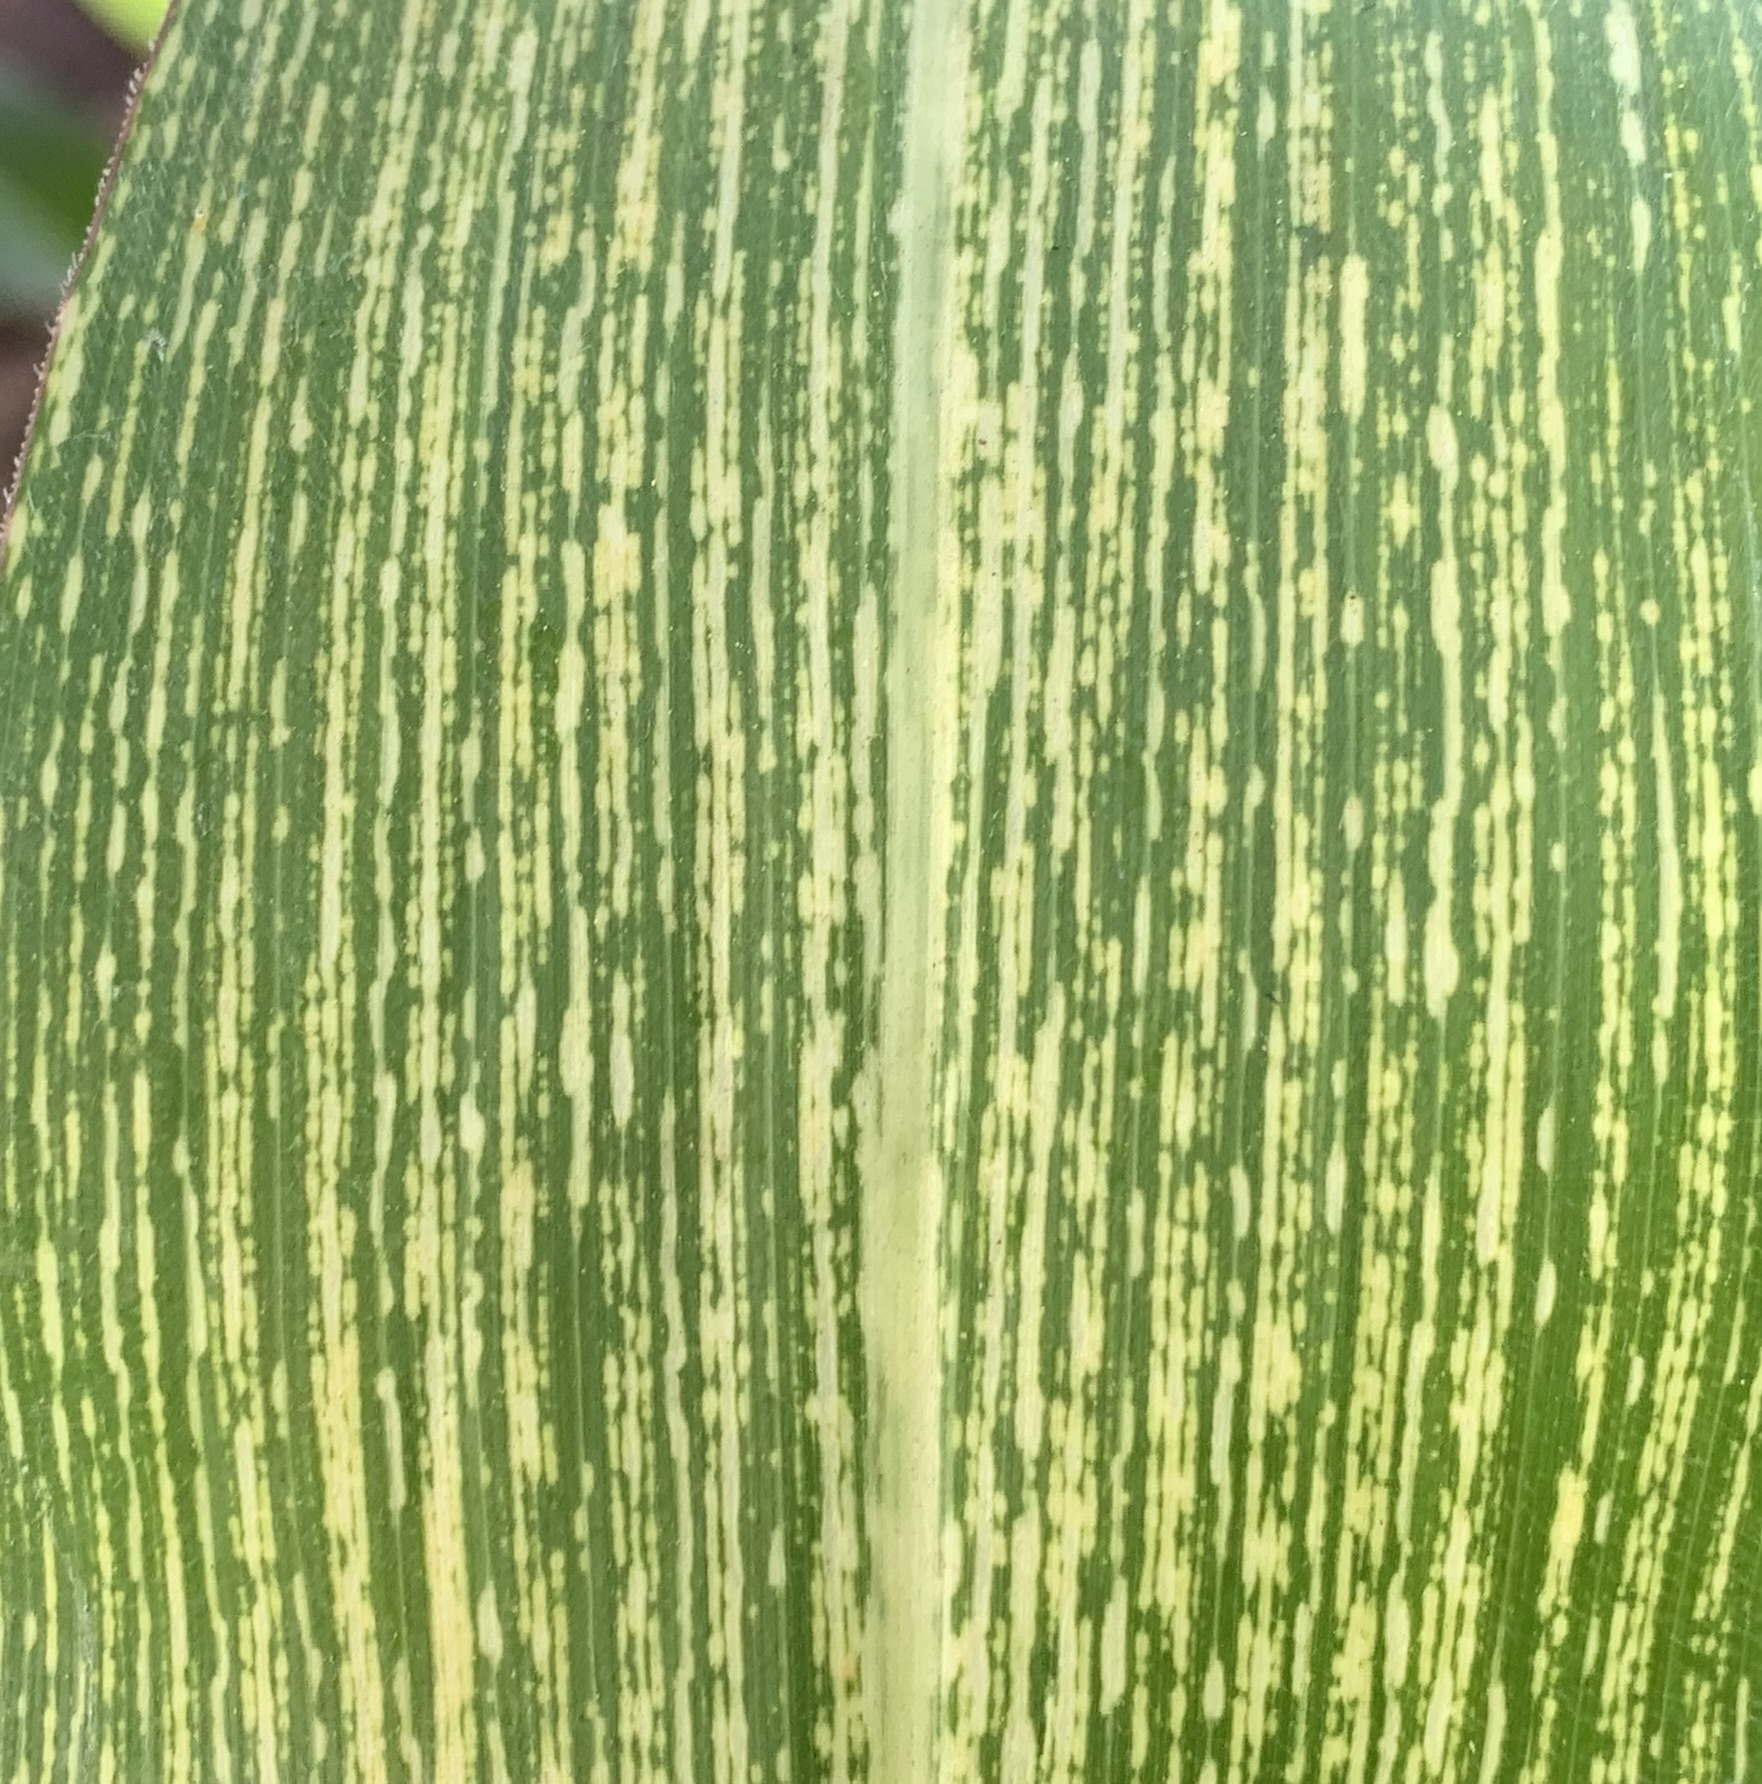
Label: MSV